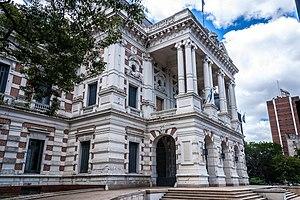
La Plata est la capitale de la province de Buenos Aires, et par ailleurs chef-lieu du partido de La Plata. Située à 56 km au sud-est de la ville de Buenos Aires, elle est souvent surnommée la ville des Diagonales, ou plus rarement, la ville des Tilleuls.